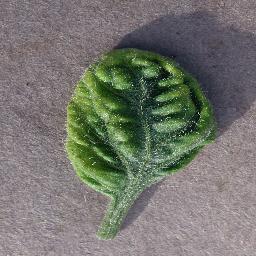
Label: Tomato___Tomato_Yellow_Leaf_Curl_Virus